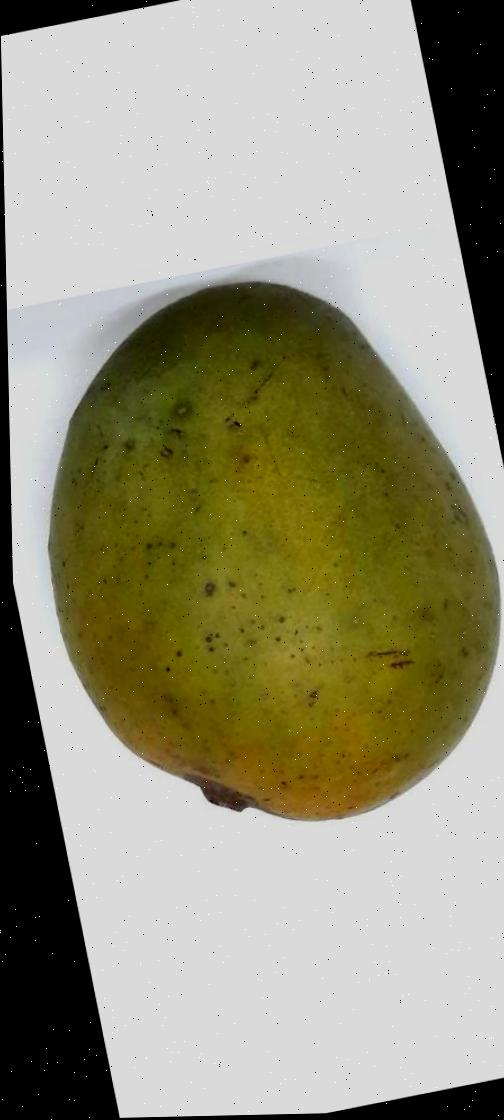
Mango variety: Himsagor